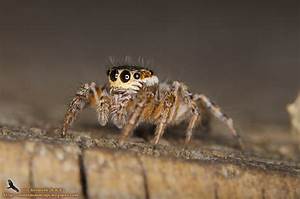
Label: spider